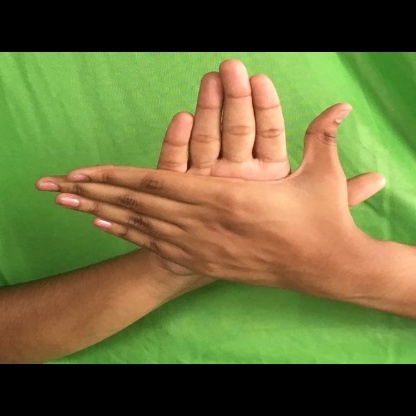
Mudra: Chakra